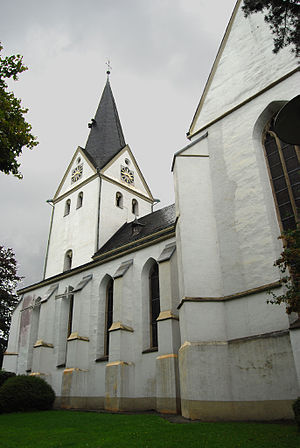
Gummersbach
Kirke i Gummersbach
Gummersbach er en by i Tyskland i delstaten Nordrhein-Westfalen med cirka 52.000 indbyggere. Byen er administrativt sæde i kreisen Oberbergischer Kreis. Byen ligger 50 km øst for Köln.